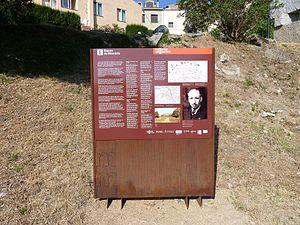
L'espace de mémoire dédié notamment à Lluís Companys, sur la commune de La Vajol (Haut-Ampurdan, Gérone, Catalogne, Espagne) Català: Espais de Memòria de La Vajol (Alt Empordà, Girona, Catalunya, Espanya) Español: Espacios de Memoria de La Vajol (Alto Ampurdán, Gerona, Cataluña, España)